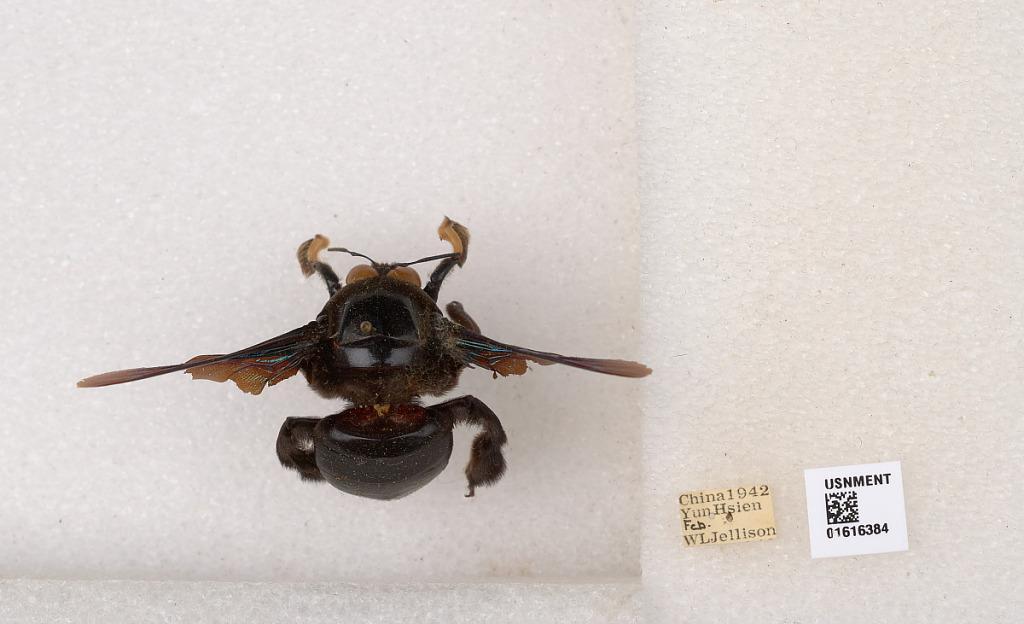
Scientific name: Xylocopa (Mesotrichia) tenuiscapa Westwood
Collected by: W. Jellison
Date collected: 1942-2-1
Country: China
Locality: YunHsien